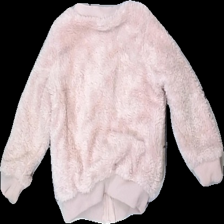
View: back
Type: Sweater
Category: Ladies
Brand: Not in the list
Brand text on label: Lupilu
Colors: Pink
Material: 100% Polyester
Cut: Regular
Size: 98
Damage: stain
Damage location: bottom right
Damage 2: stain
Damage 2 location: bottom left
Price range: <50
Recommended usage: Recycle
Description: Pink fluffy sweater with zipper